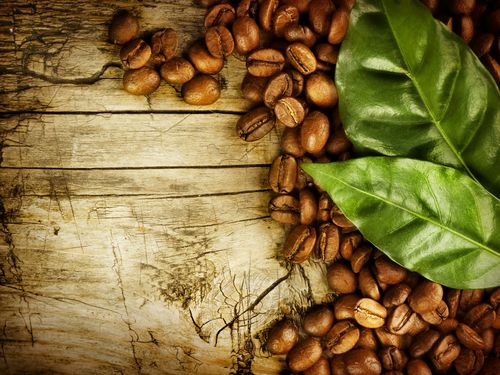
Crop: unknown
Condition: coffee